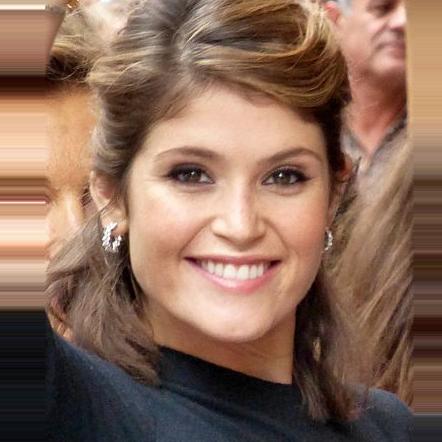
Age: 27